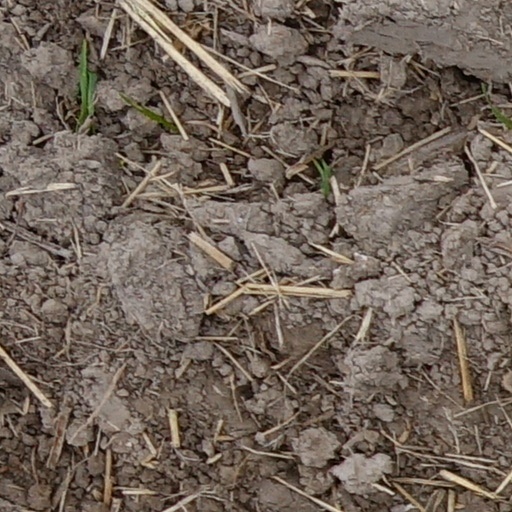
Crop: wheat